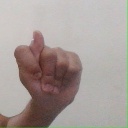
अक्षर: ट